Tarout Island

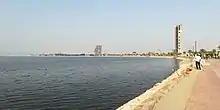
Coast of Tarout bay

In ancient times, the island was a vital seaport to receive boats from the Persian Gulf and Indian Ocean. Tarout was a metropolis on the island, which took its name from its castle, which is located in the heart of the island, surrounded by small villages.